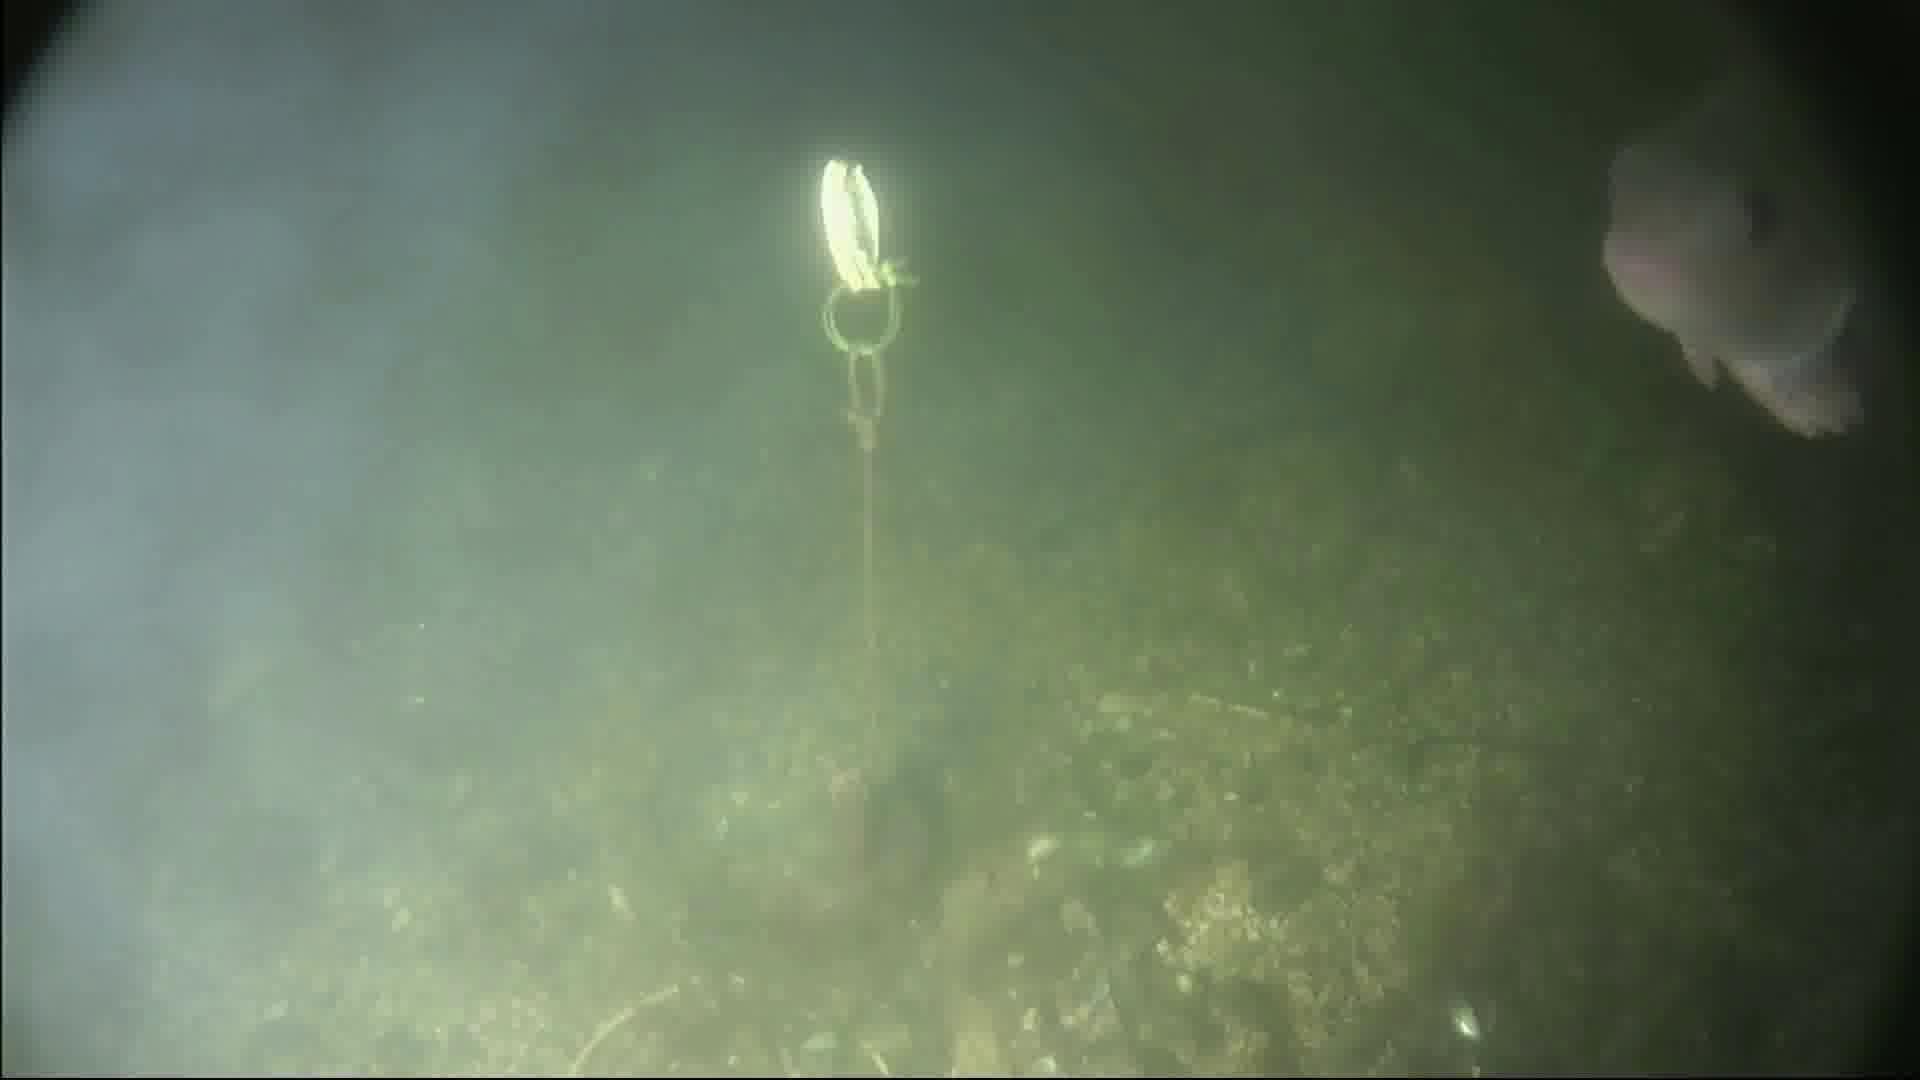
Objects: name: fish
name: crab